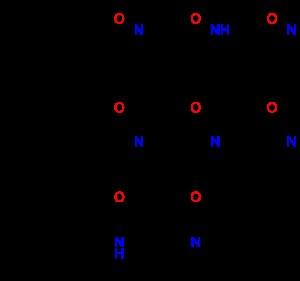
Les oxazines sont les différents isomères de formule brute C₄H₅NO formant un hétérocycle à 6 atomes inclus les atomes d'azote et d'oxygène.